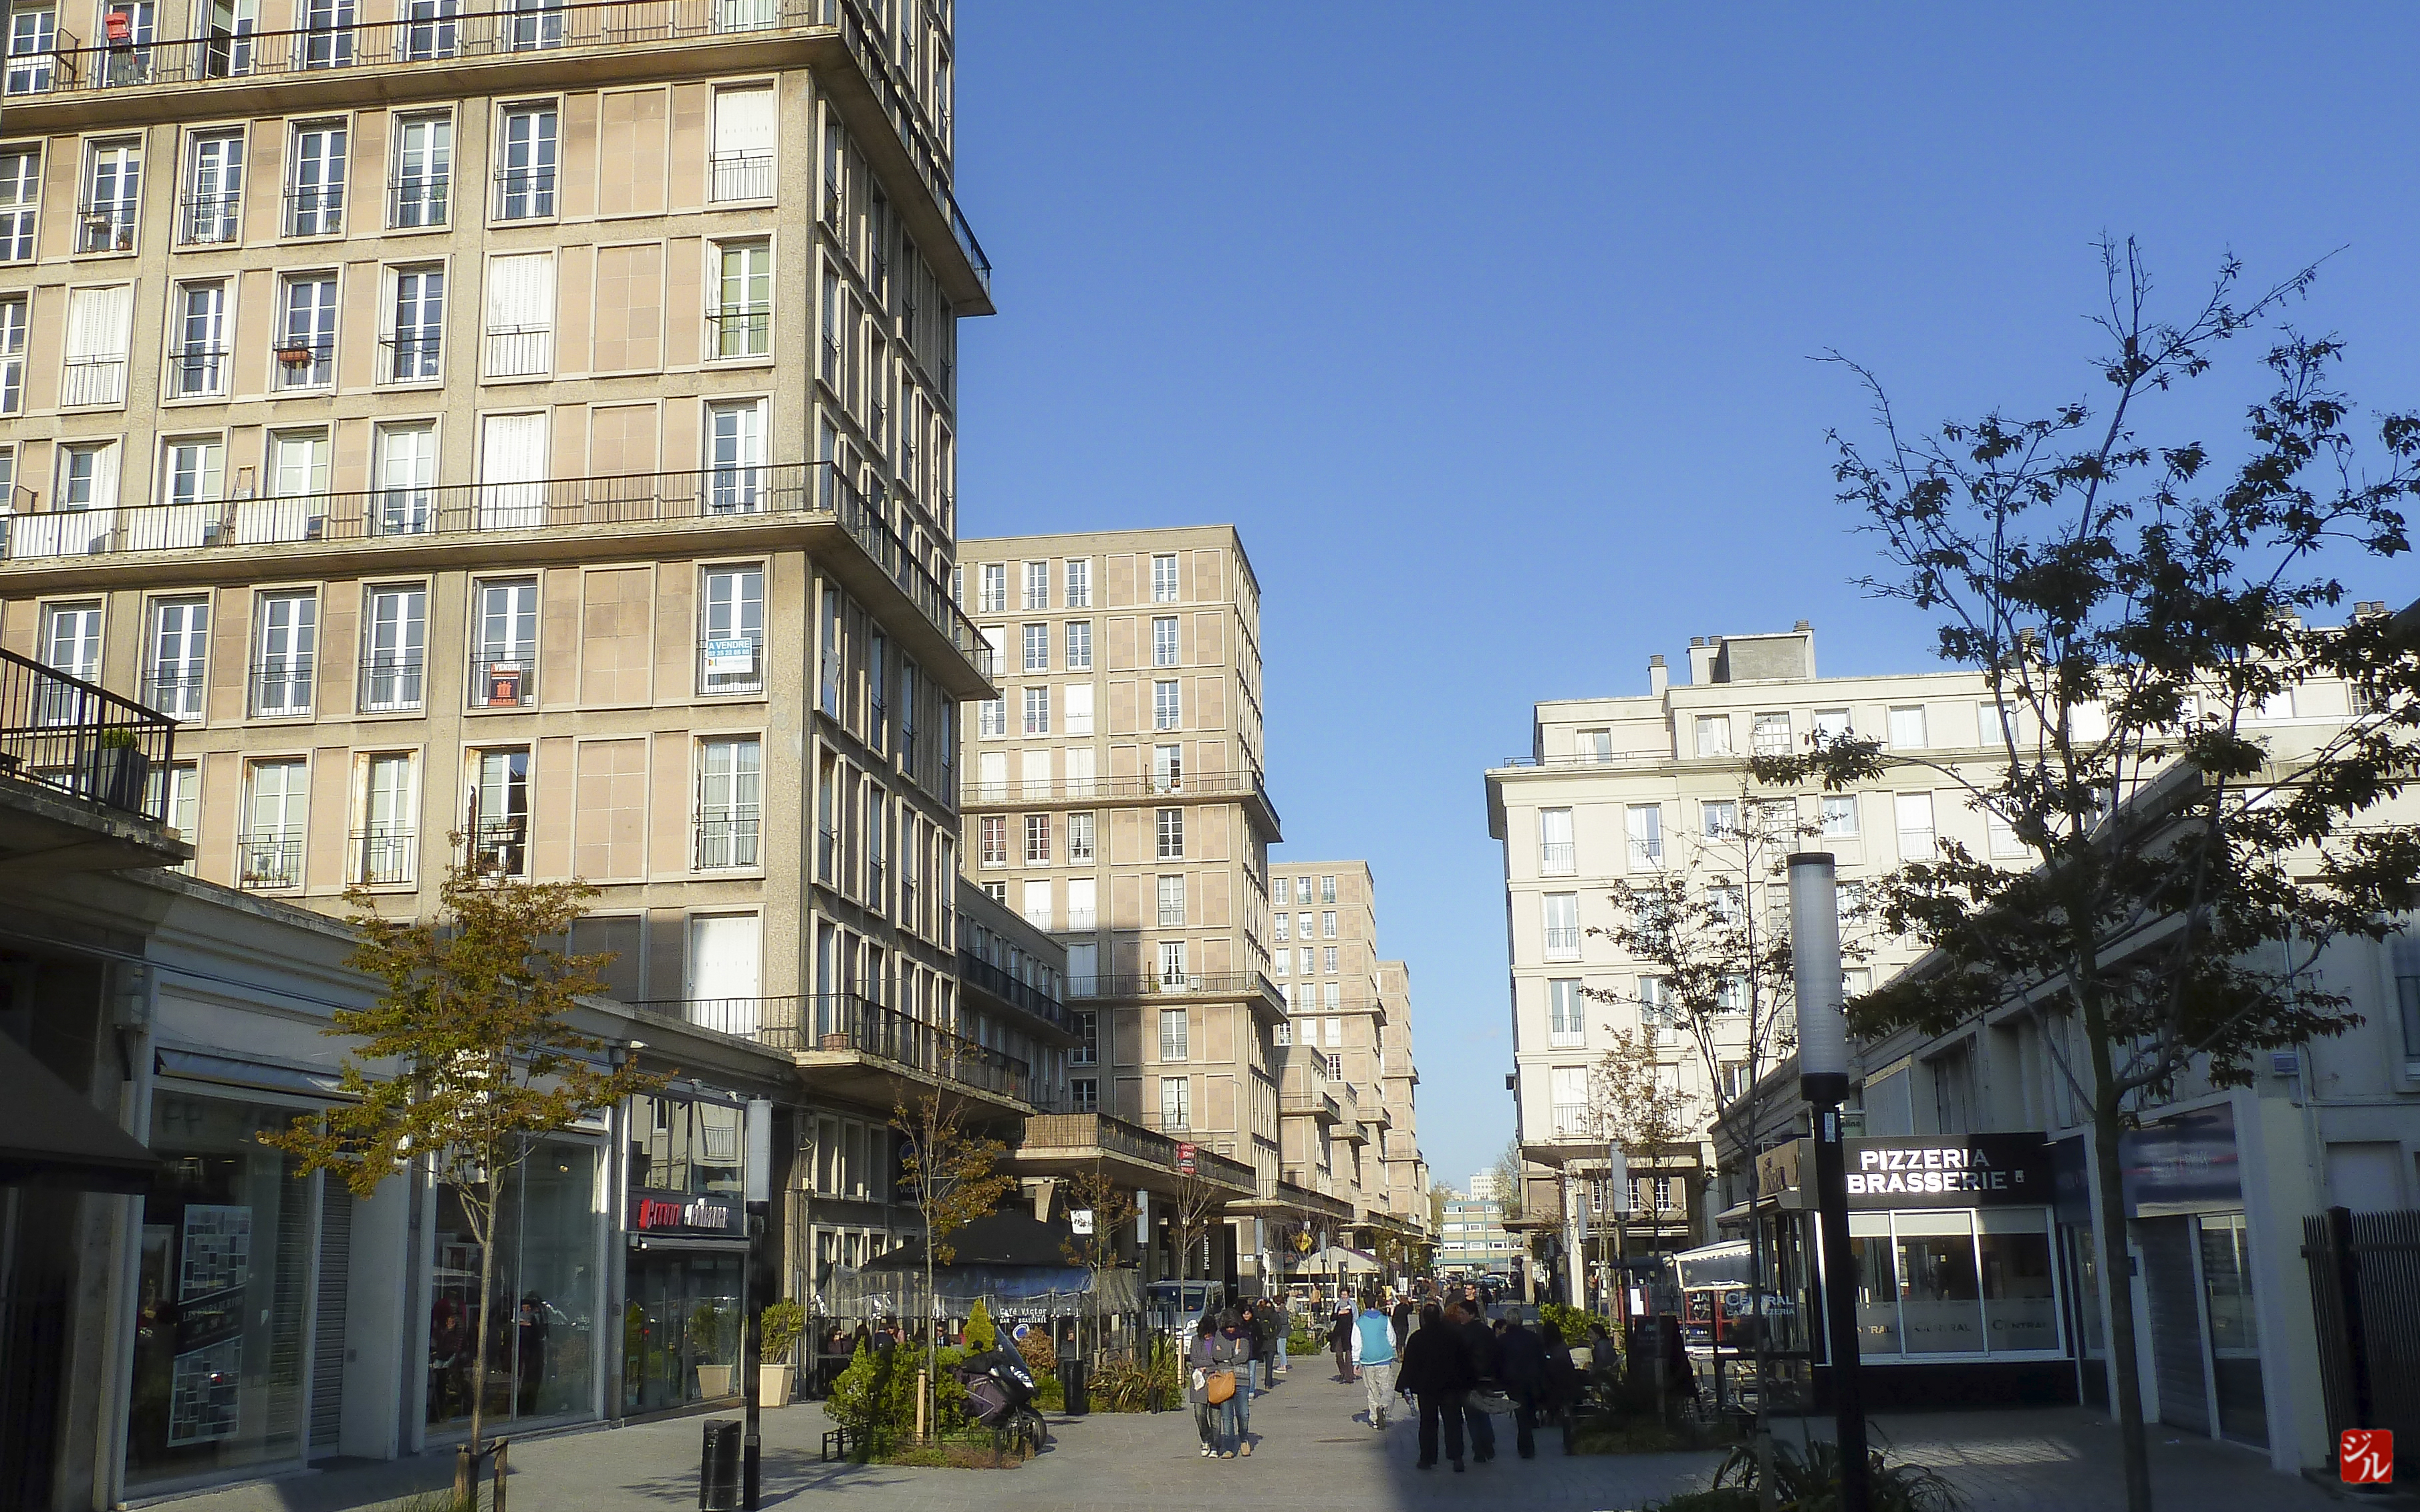
architecture, road, street, town, city, cityscape, downtown, france, plaza, facade, tower block, infrastructure, metropolis, condominium, lehavre, hautenormandie, neighbourhood, urban area, residential area, human settlement, metropolitan area